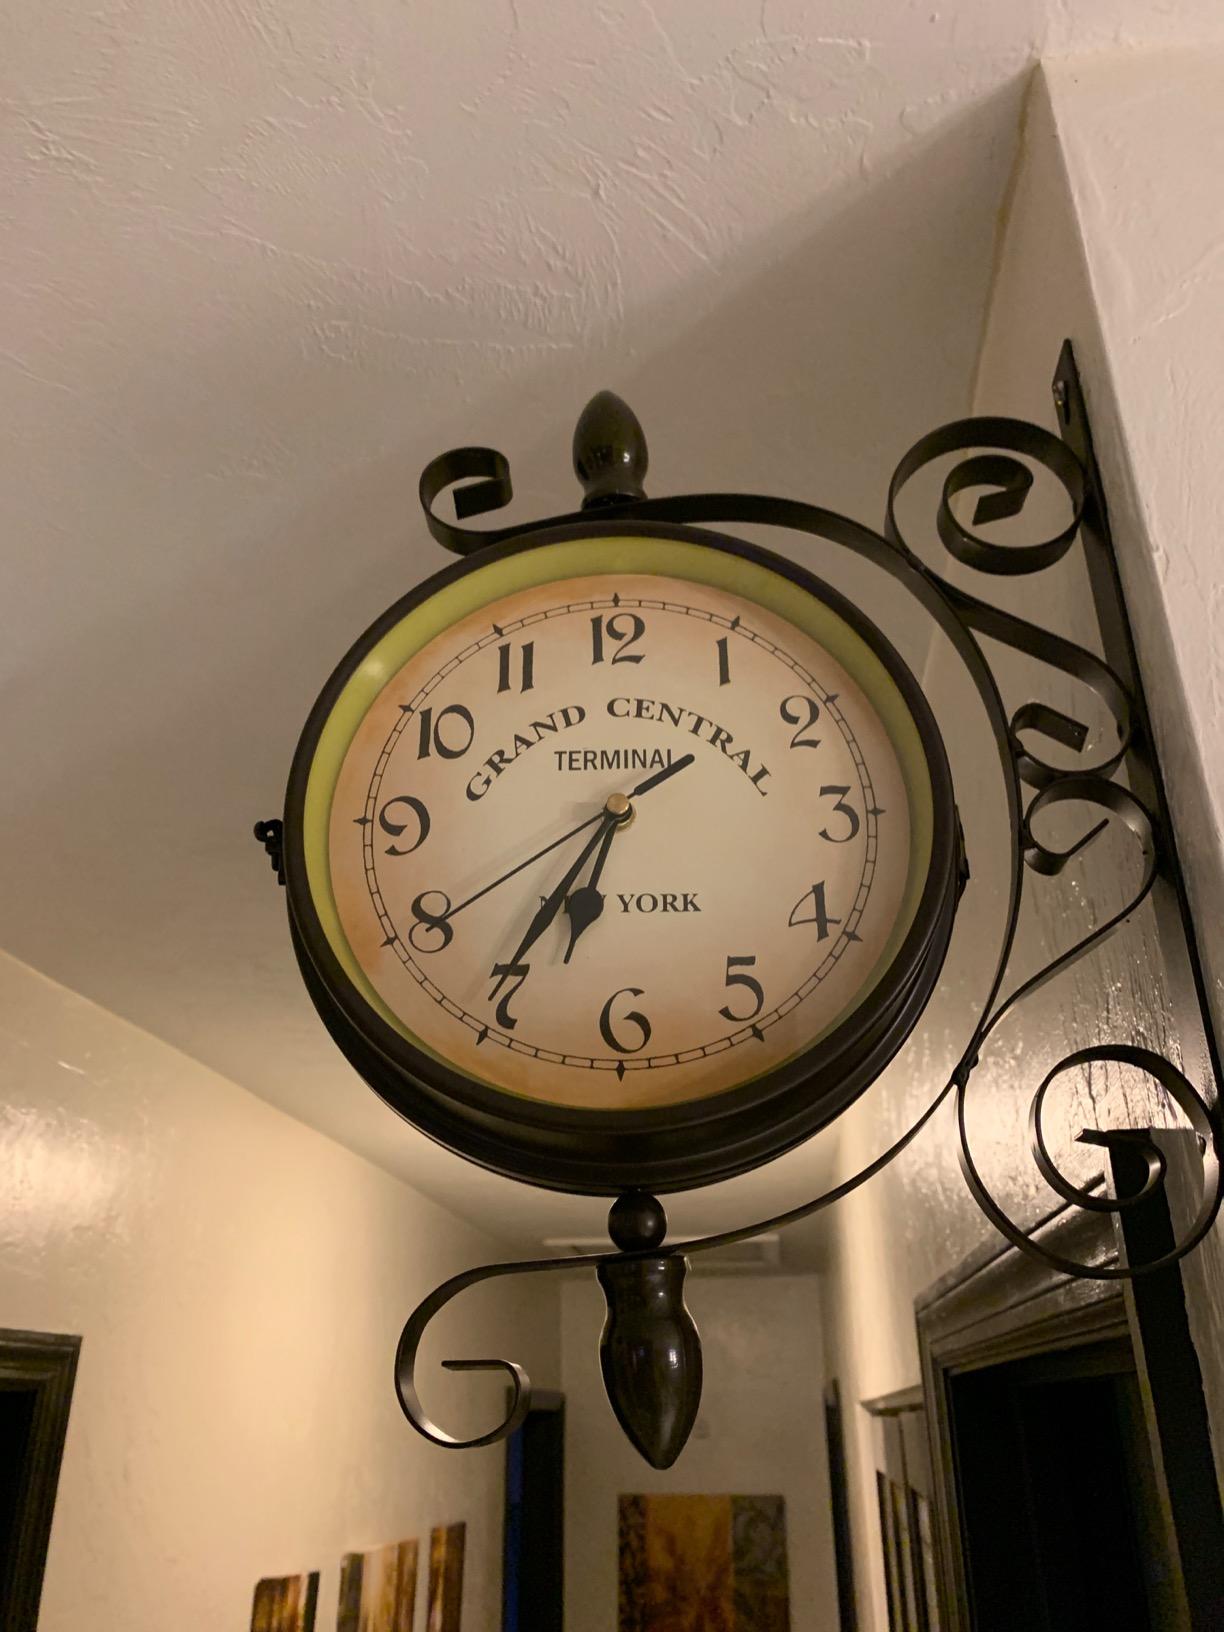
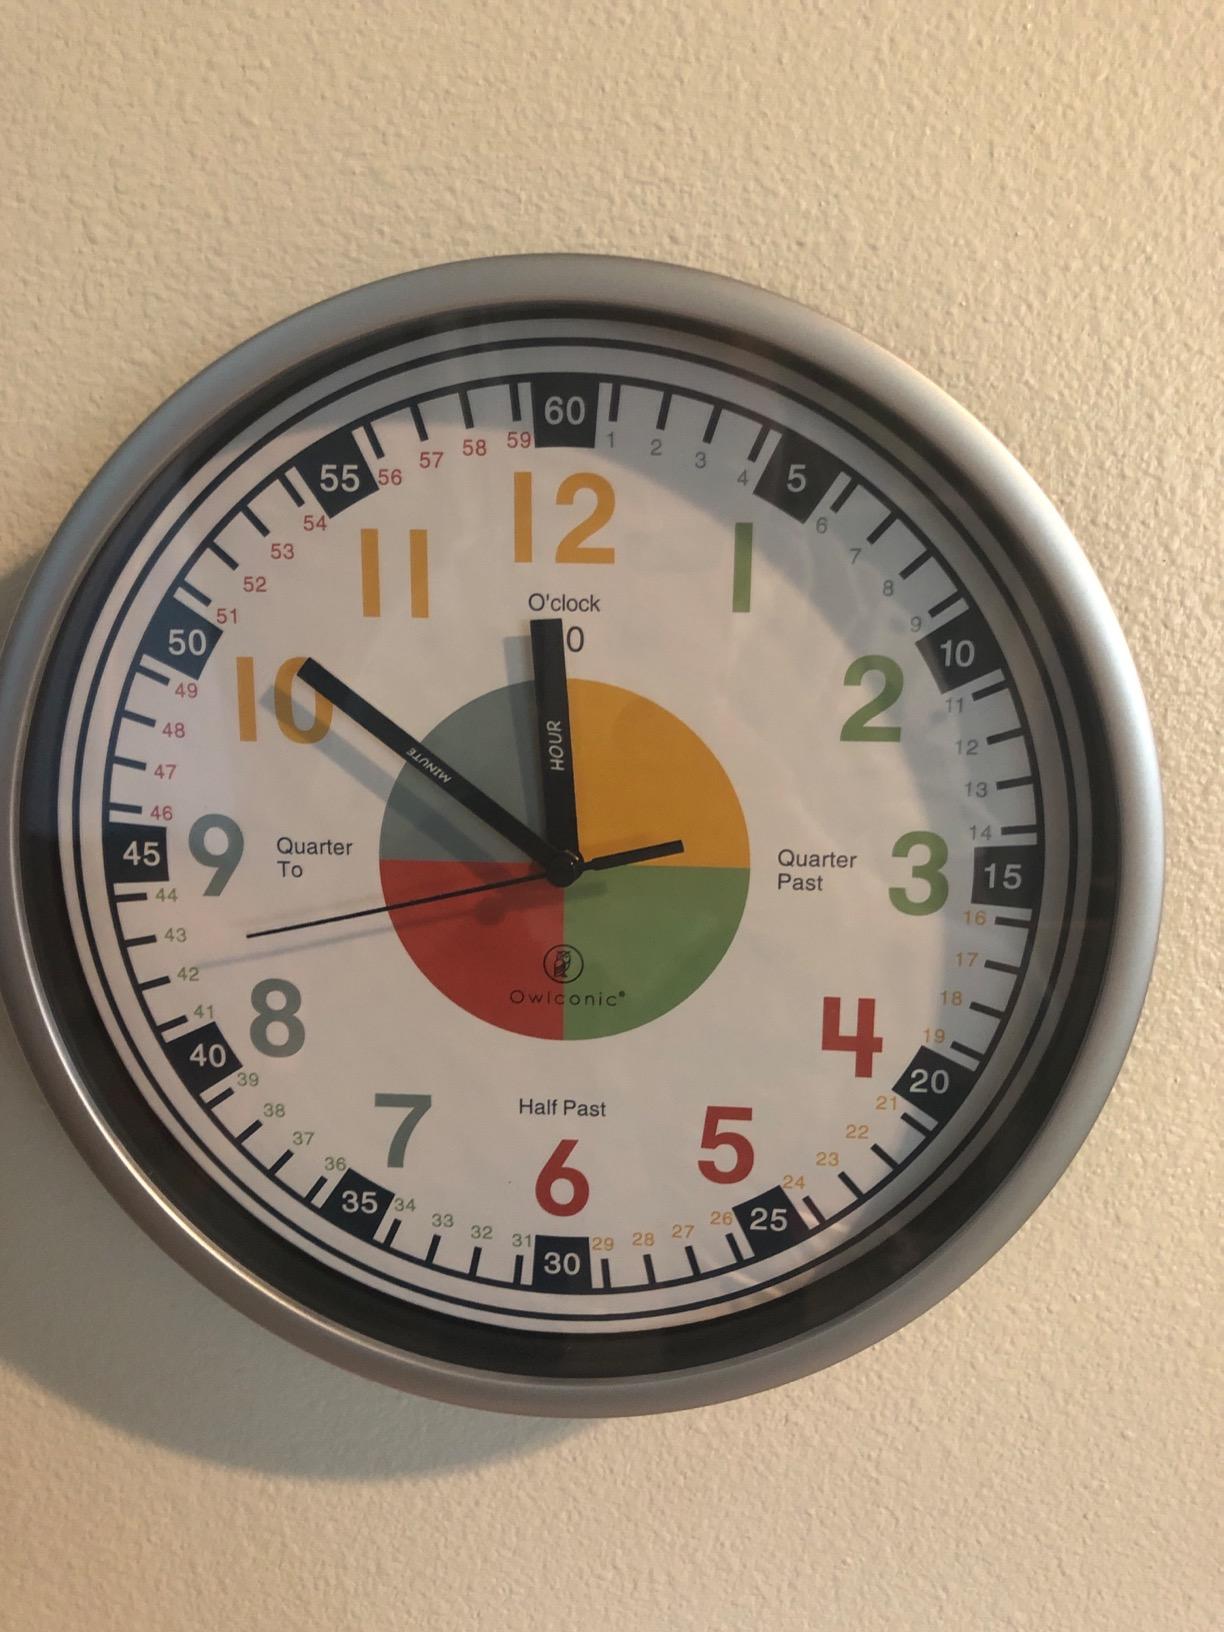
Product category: clock
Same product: no